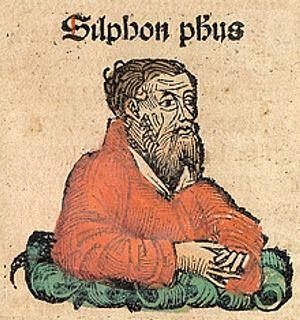
Stilpon, en grec Στίλπων, est un philosophe grec du IVᵉ siècle av. J.-C. Il appartenait à l'école mégarique, spécialisée dans la dialectique de type éristique. Connu dans toute la Grèce, c'est lui qui a popularisé l'art de la joute oratoire.